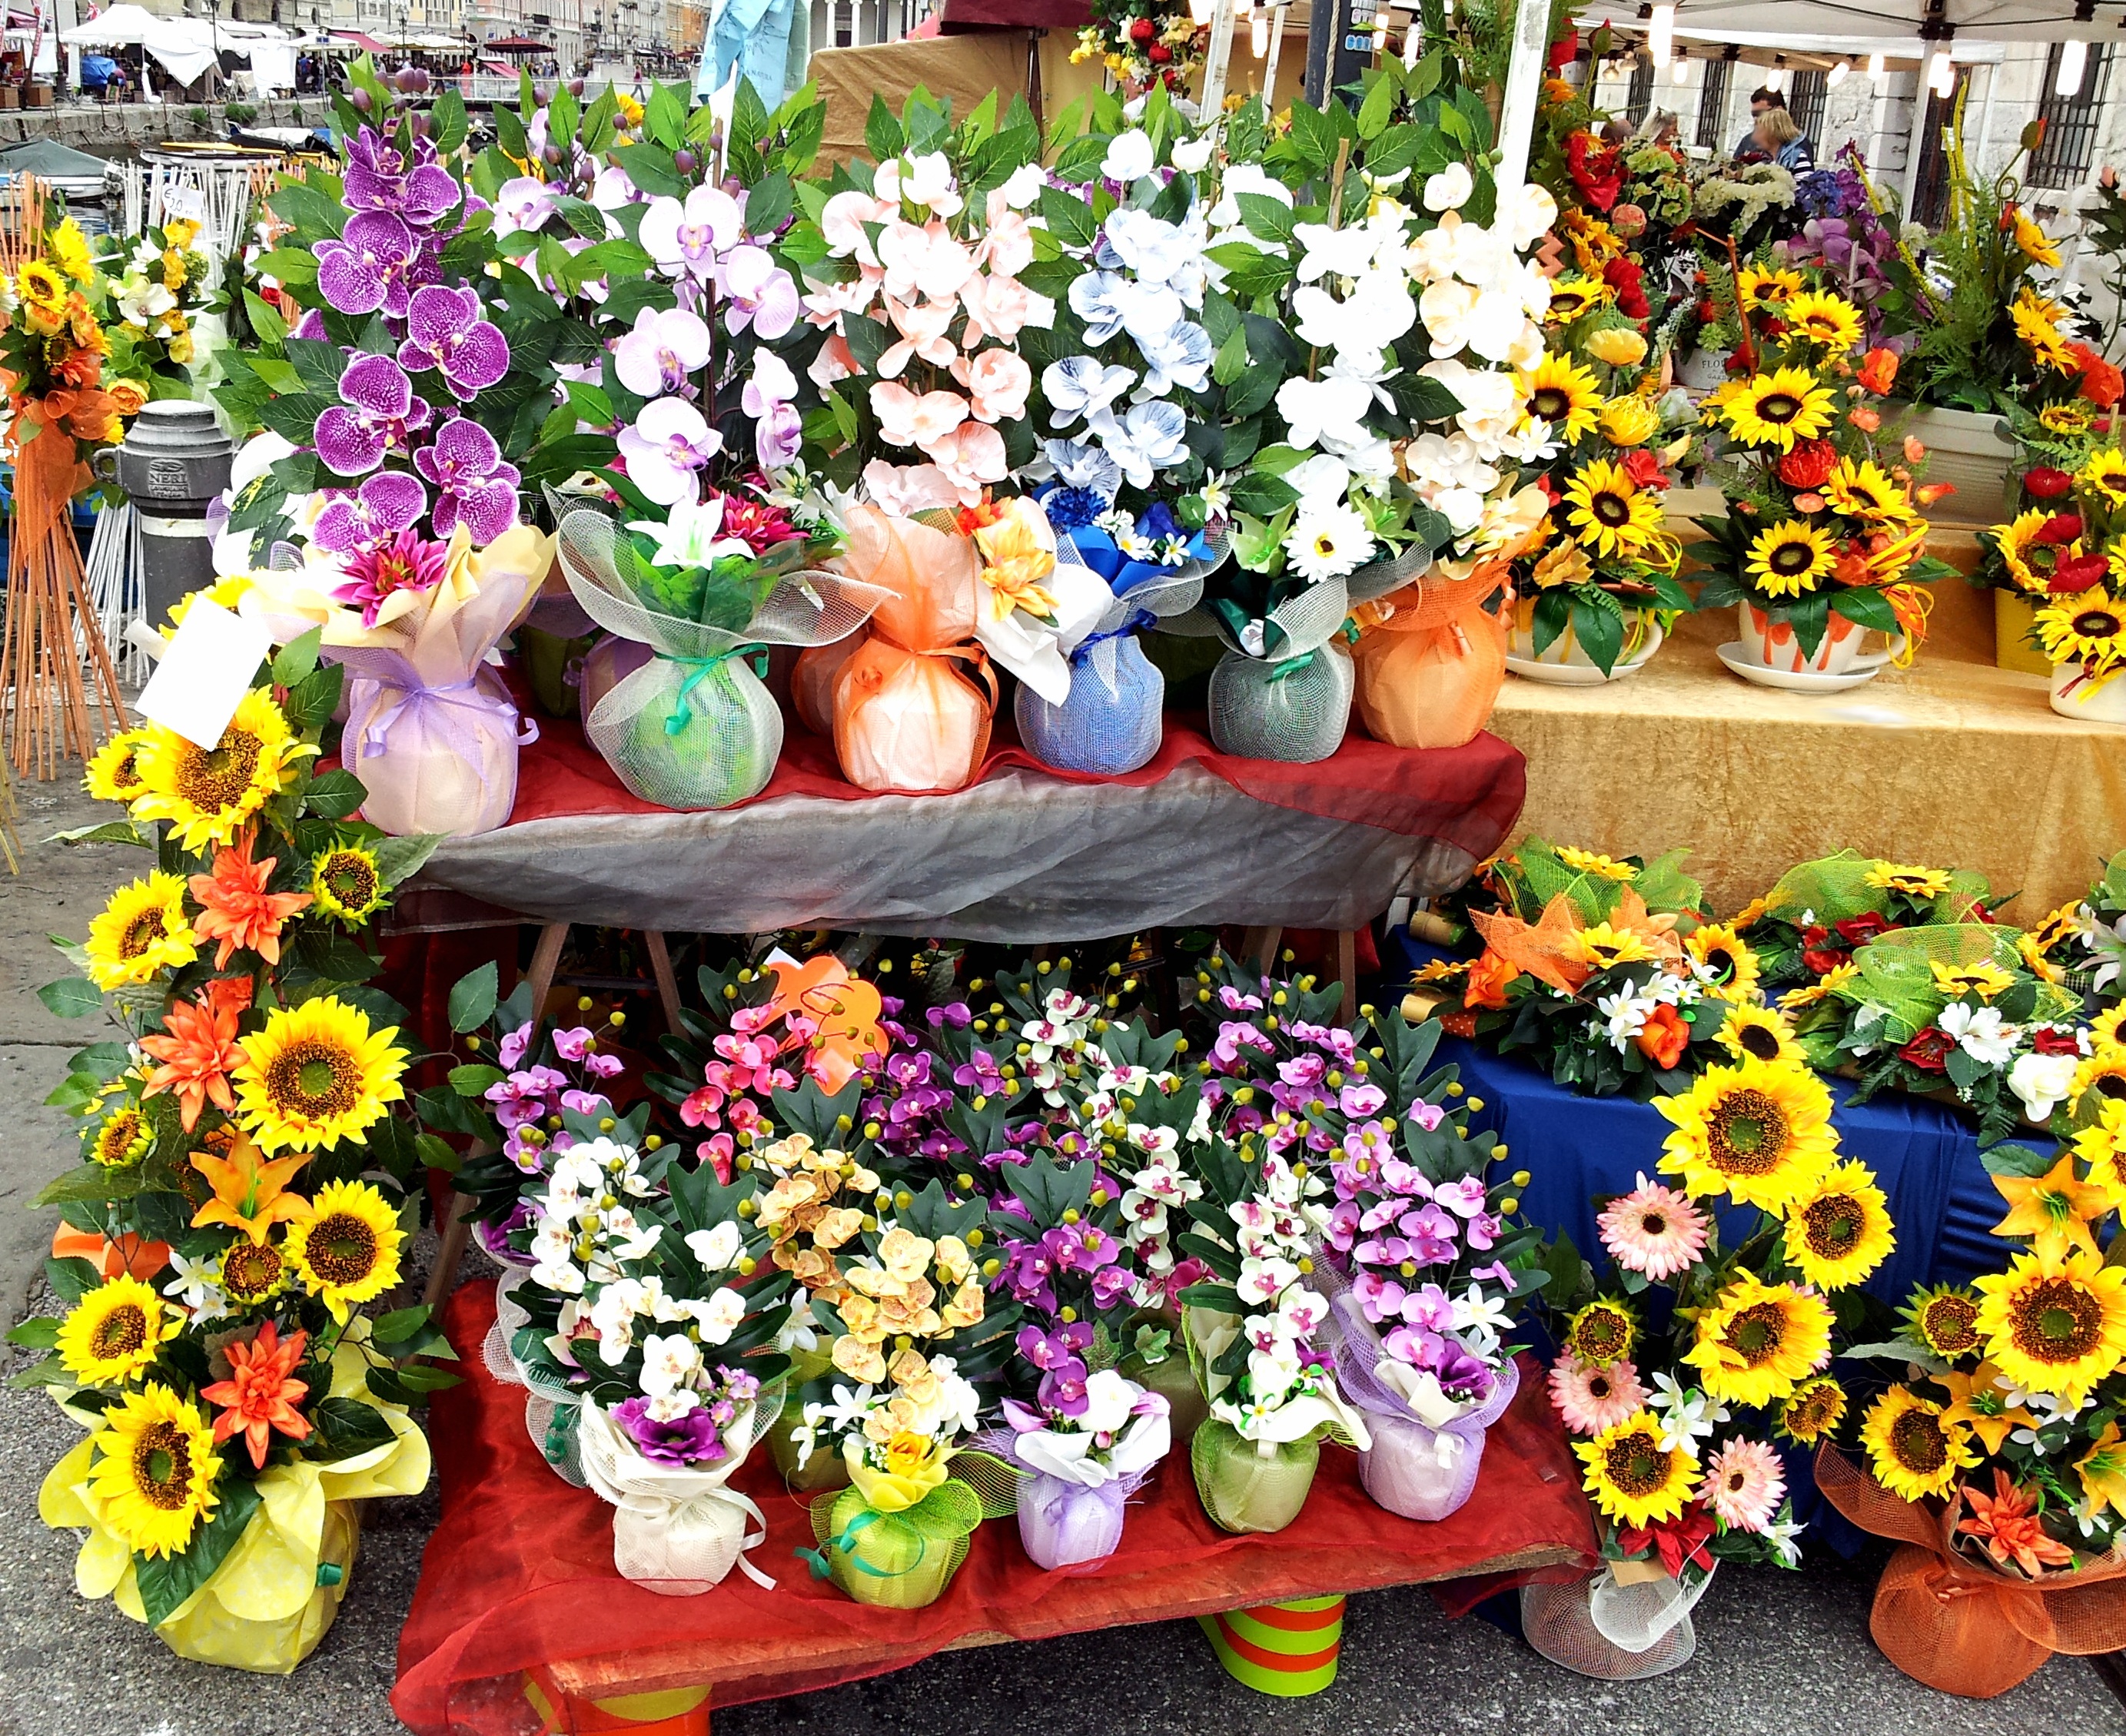
nature, plant, flower, market, flora, plants, orchid, flowers, exposure, colors, sunflowers, stall, composition, floristry, flowering plant, flower bouquet, floral design, land plant, flower arranging, market town